Places of worship in Malvern, Worcestershire

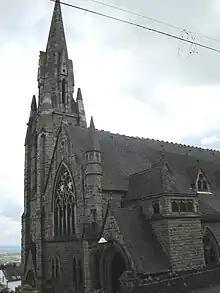
Former Holly Mount URC, Queen's Drive, Great Malvern

Websites: Guarlford parish, and Parishes of Powick, Guarlford, Madresfield, Newland